Münster Cathedral

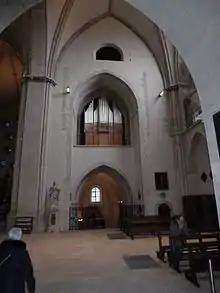
Lower chapel of north tower, upper chapel with organ

The two Romanesque west towers appear identical at first sight. The roofs of the towers are shaped like pyramids and clad in copper (since 1725). However, this does not appear to have been their original form. Before the Anabaptist rule in 1534–1535, the spires seem to have been clad in lead and were clearly higher – the Anabaptists threw down the spires, just as they did to the tower of the Überwasserkirche.